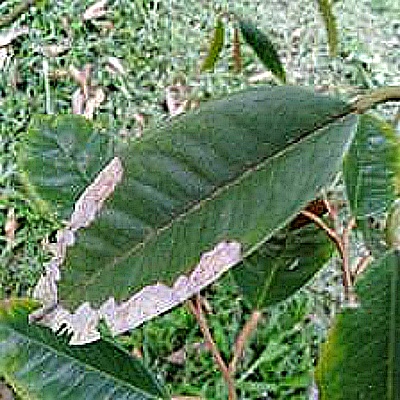
Label: Leaf_Blight